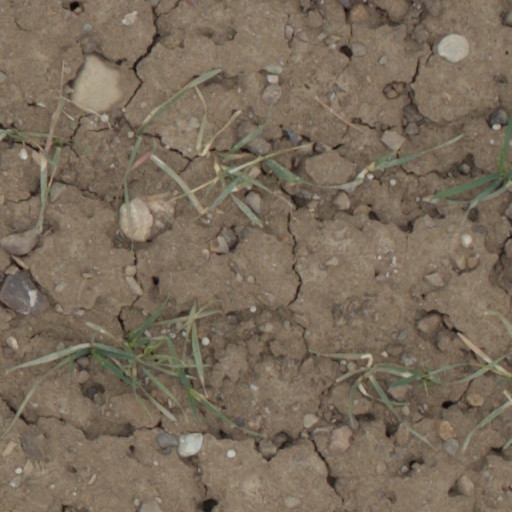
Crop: wheat